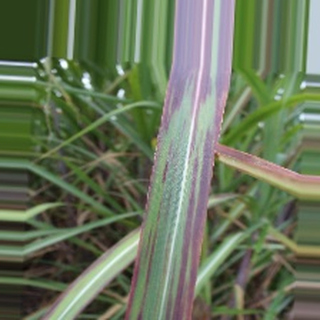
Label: sugarcane_bacterial_blight